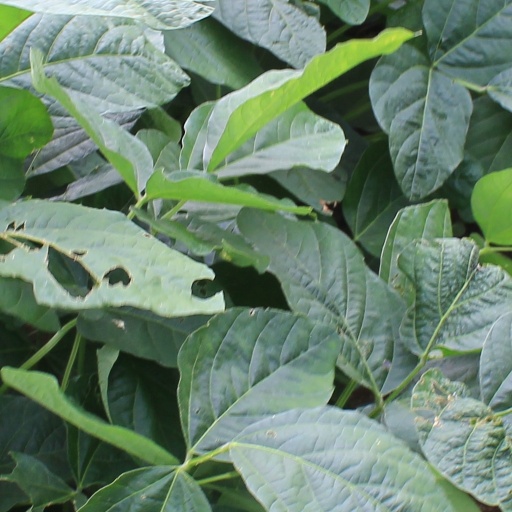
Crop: soybean